Rémy Martin

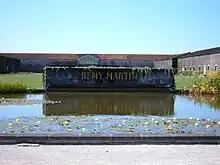
Rémy Martin buildings

Rémy Martin cognacs have the Cognac Fine Champagne appellation, meaning they come only from a blend of "eaux-de-vie" from the Grande Champagne and Petite Champagne crus, with at least 50% Grande Champagne. Being from chalky soils, these "eaux-de-vie" have ageing potential and a particular aroma due to the "terroir". In the 1960s, l’Alliance Fine Champagne (the Fine Champagne Alliance) was created by André Hériard Dubreuil of the House of Rémy Martin. This cooperative brings together vintners from Petite Champagne and Grande Champagne, and supplies almost 90% of the "eaux-de-vie" of the House. Rémy Martin produces more than 80% of Fine Champagne cognacs.